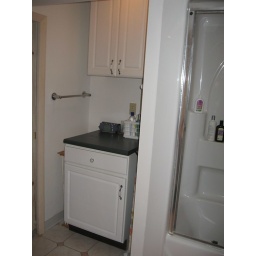
cabinet in the bathroom